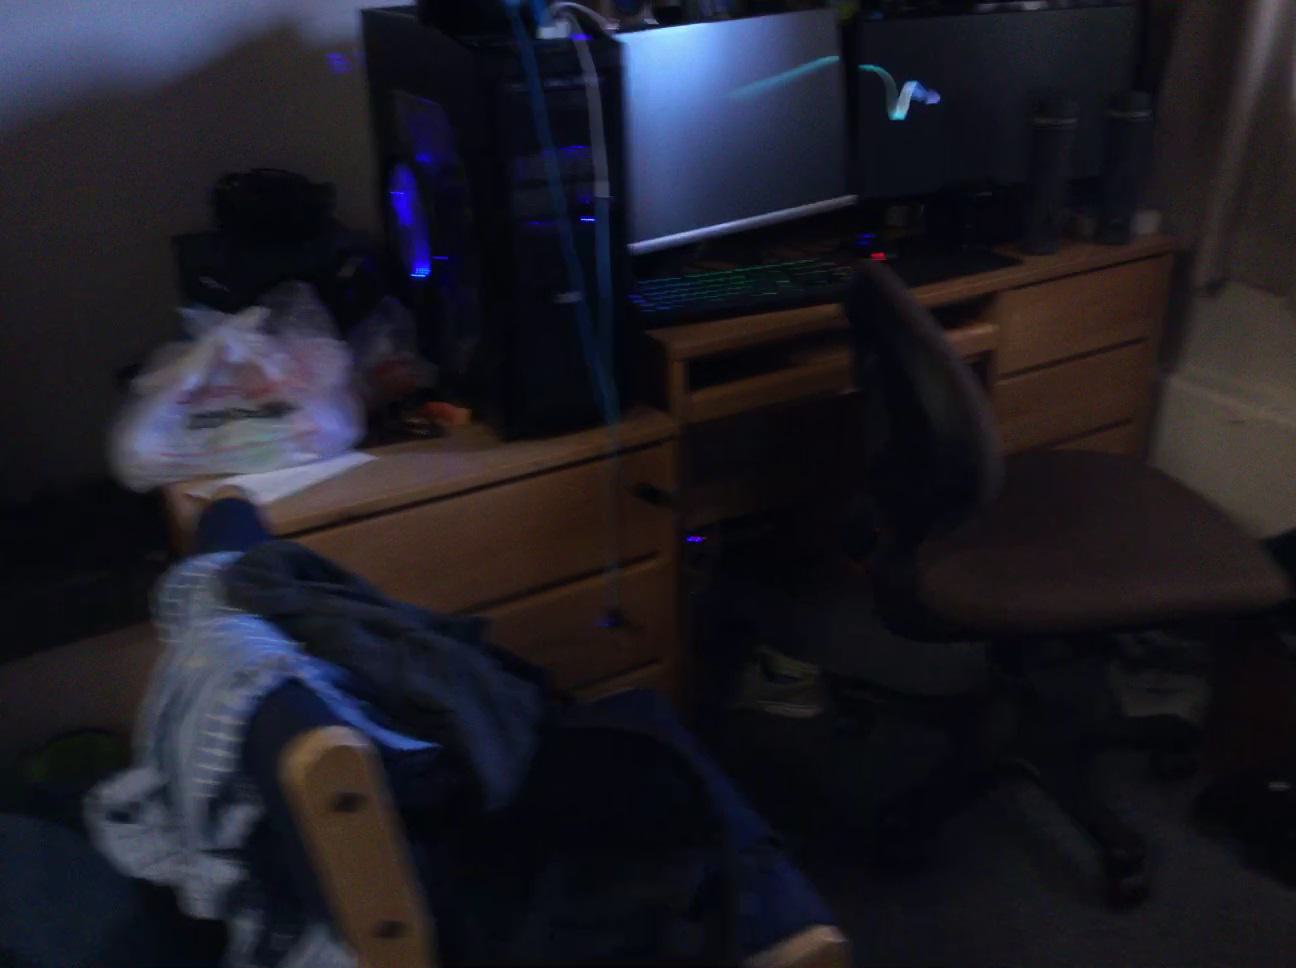
Question: Is the wardrobe left of the bin from the world's perspective? Final answer should be yes or no.
Answer: Yes